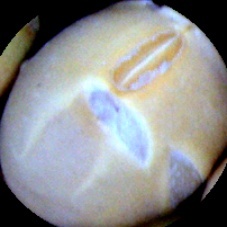
Label: Skin-damaged